Harlem Globetrotters

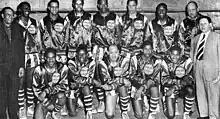
The 1950 World Series Harlem Globetrotters, with owner Abe Saperstein (right) and team secretary W. S. Welch (left)

The Globetrotters were perennial participants in the World Professional Basketball Tournament, winning it in 1940. In a heavily attended matchup a few years later, the 1948 Globetrotters–Lakers game, the Globetrotters made headlines when they beat one of the best white basketball teams in the country, the Minneapolis Lakers. The Globetrotters continued to easily win games due to Harlem monopolizing the entire talent pool of the best black basketball players in the country. Once one of the most famous teams in the country, the Globetrotters were eventually eclipsed by the rise of the National Basketball Association, particularly when NBA teams began recruiting black players in the 1950s. In 1950, Harlem Globetrotter Chuck Cooper became the first black player to be drafted in the NBA by Boston, and teammate Nat "Sweetwater" Clifton became the first black player to sign an NBA contract when the New York Knicks purchased his contract from the Globetrotters for $12,500.